Uthumphon

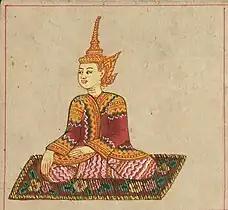
A Burmese depiction of an Ayutthaya king, either depicting Uthumphon or Ekkathat, British Library, London

Uthumphon Maha Thammarachathirat III or Uthumphon Mahaphon Phinit (c. 1733– 1796) was the 32nd and penultimate monarch of the Ayutthaya Kingdom, ruling in 1758 for about three months. Facing various throne claimants, Uthumphon was finally forced to abdicate and enter monkhood. His preference of being a monk rather than keeping the throne earned him the epithet "Khun Luang Ha Wat", or "the king who lives in the temple".